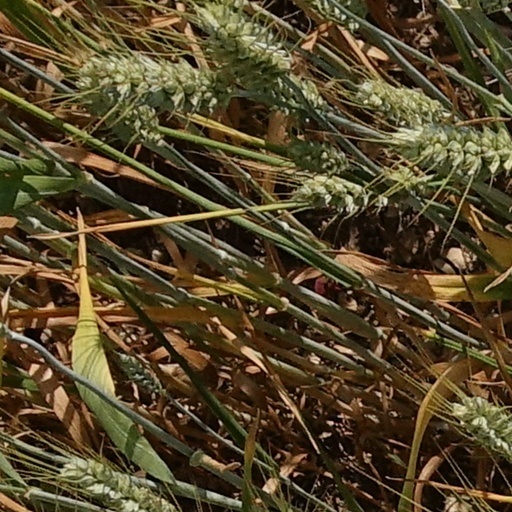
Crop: wheat